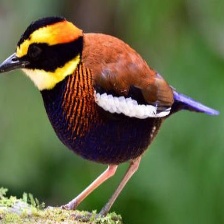
Species: BANDED PITA
Scientific name: HYDRORNIS GUAJANA